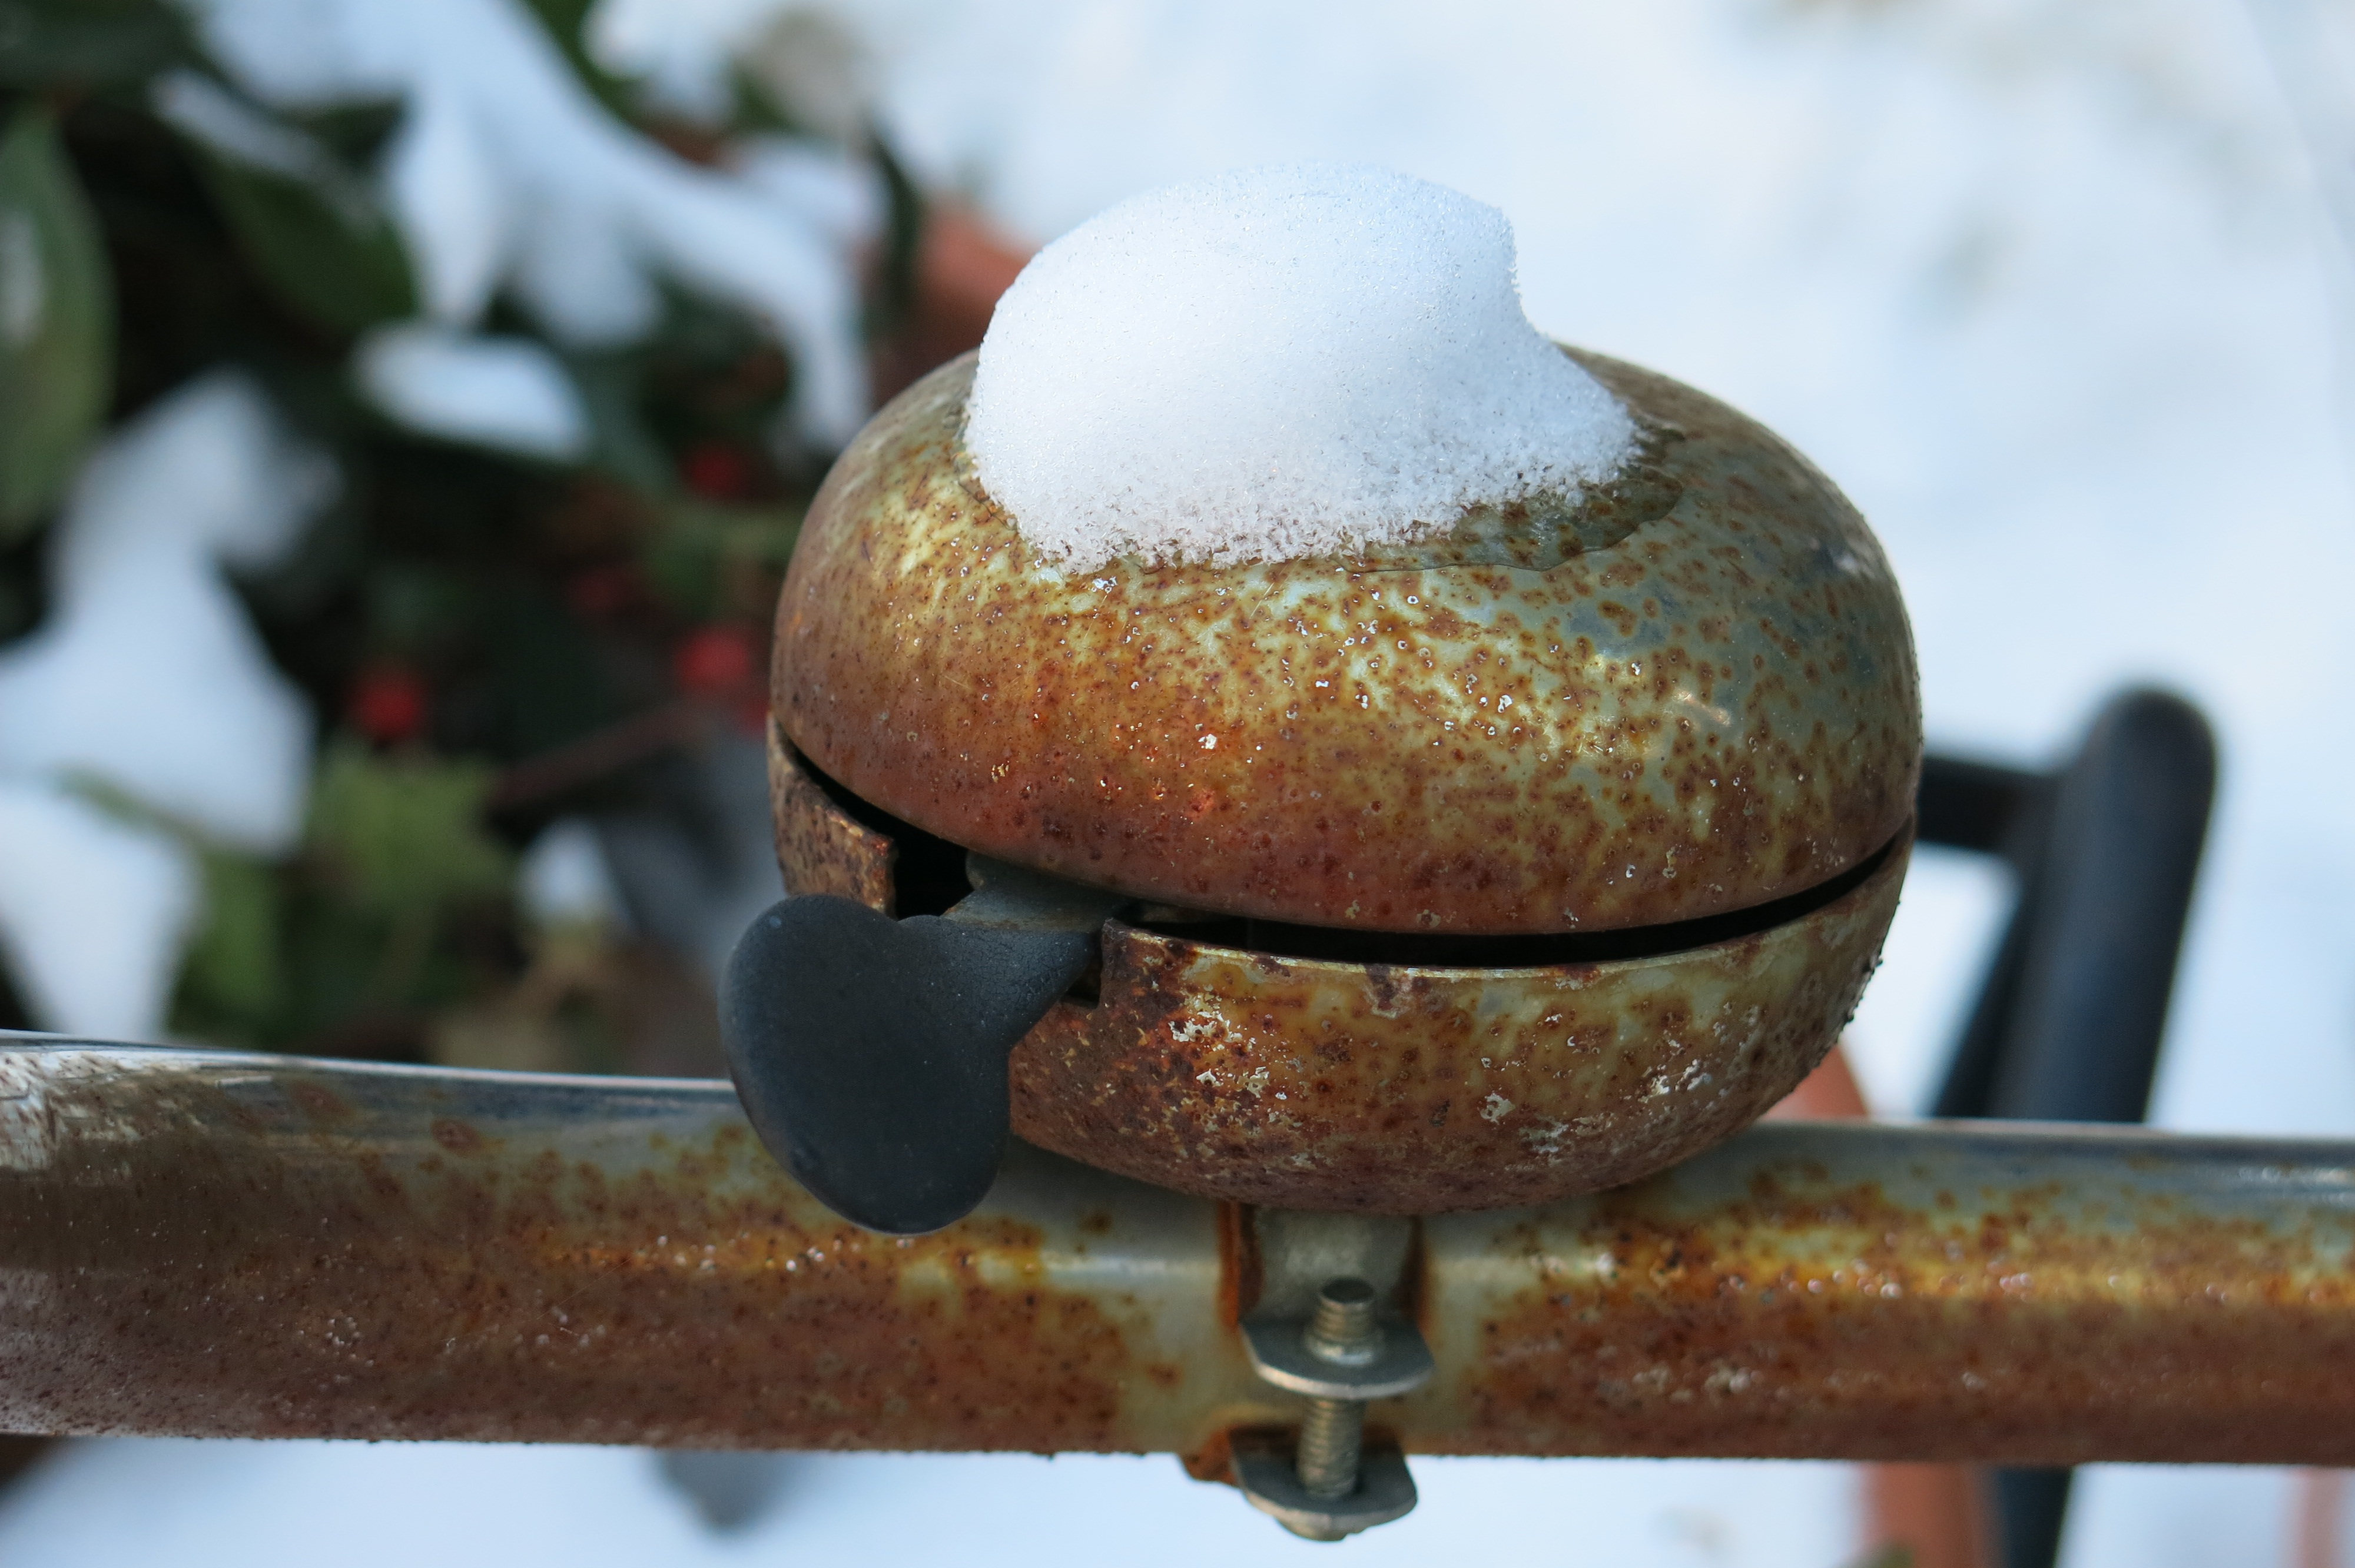
snow, old, memory, cemetery, lighting, close up, rusty, berlin, snow cover, macro photography, bike bell, sch neberg, st matthew